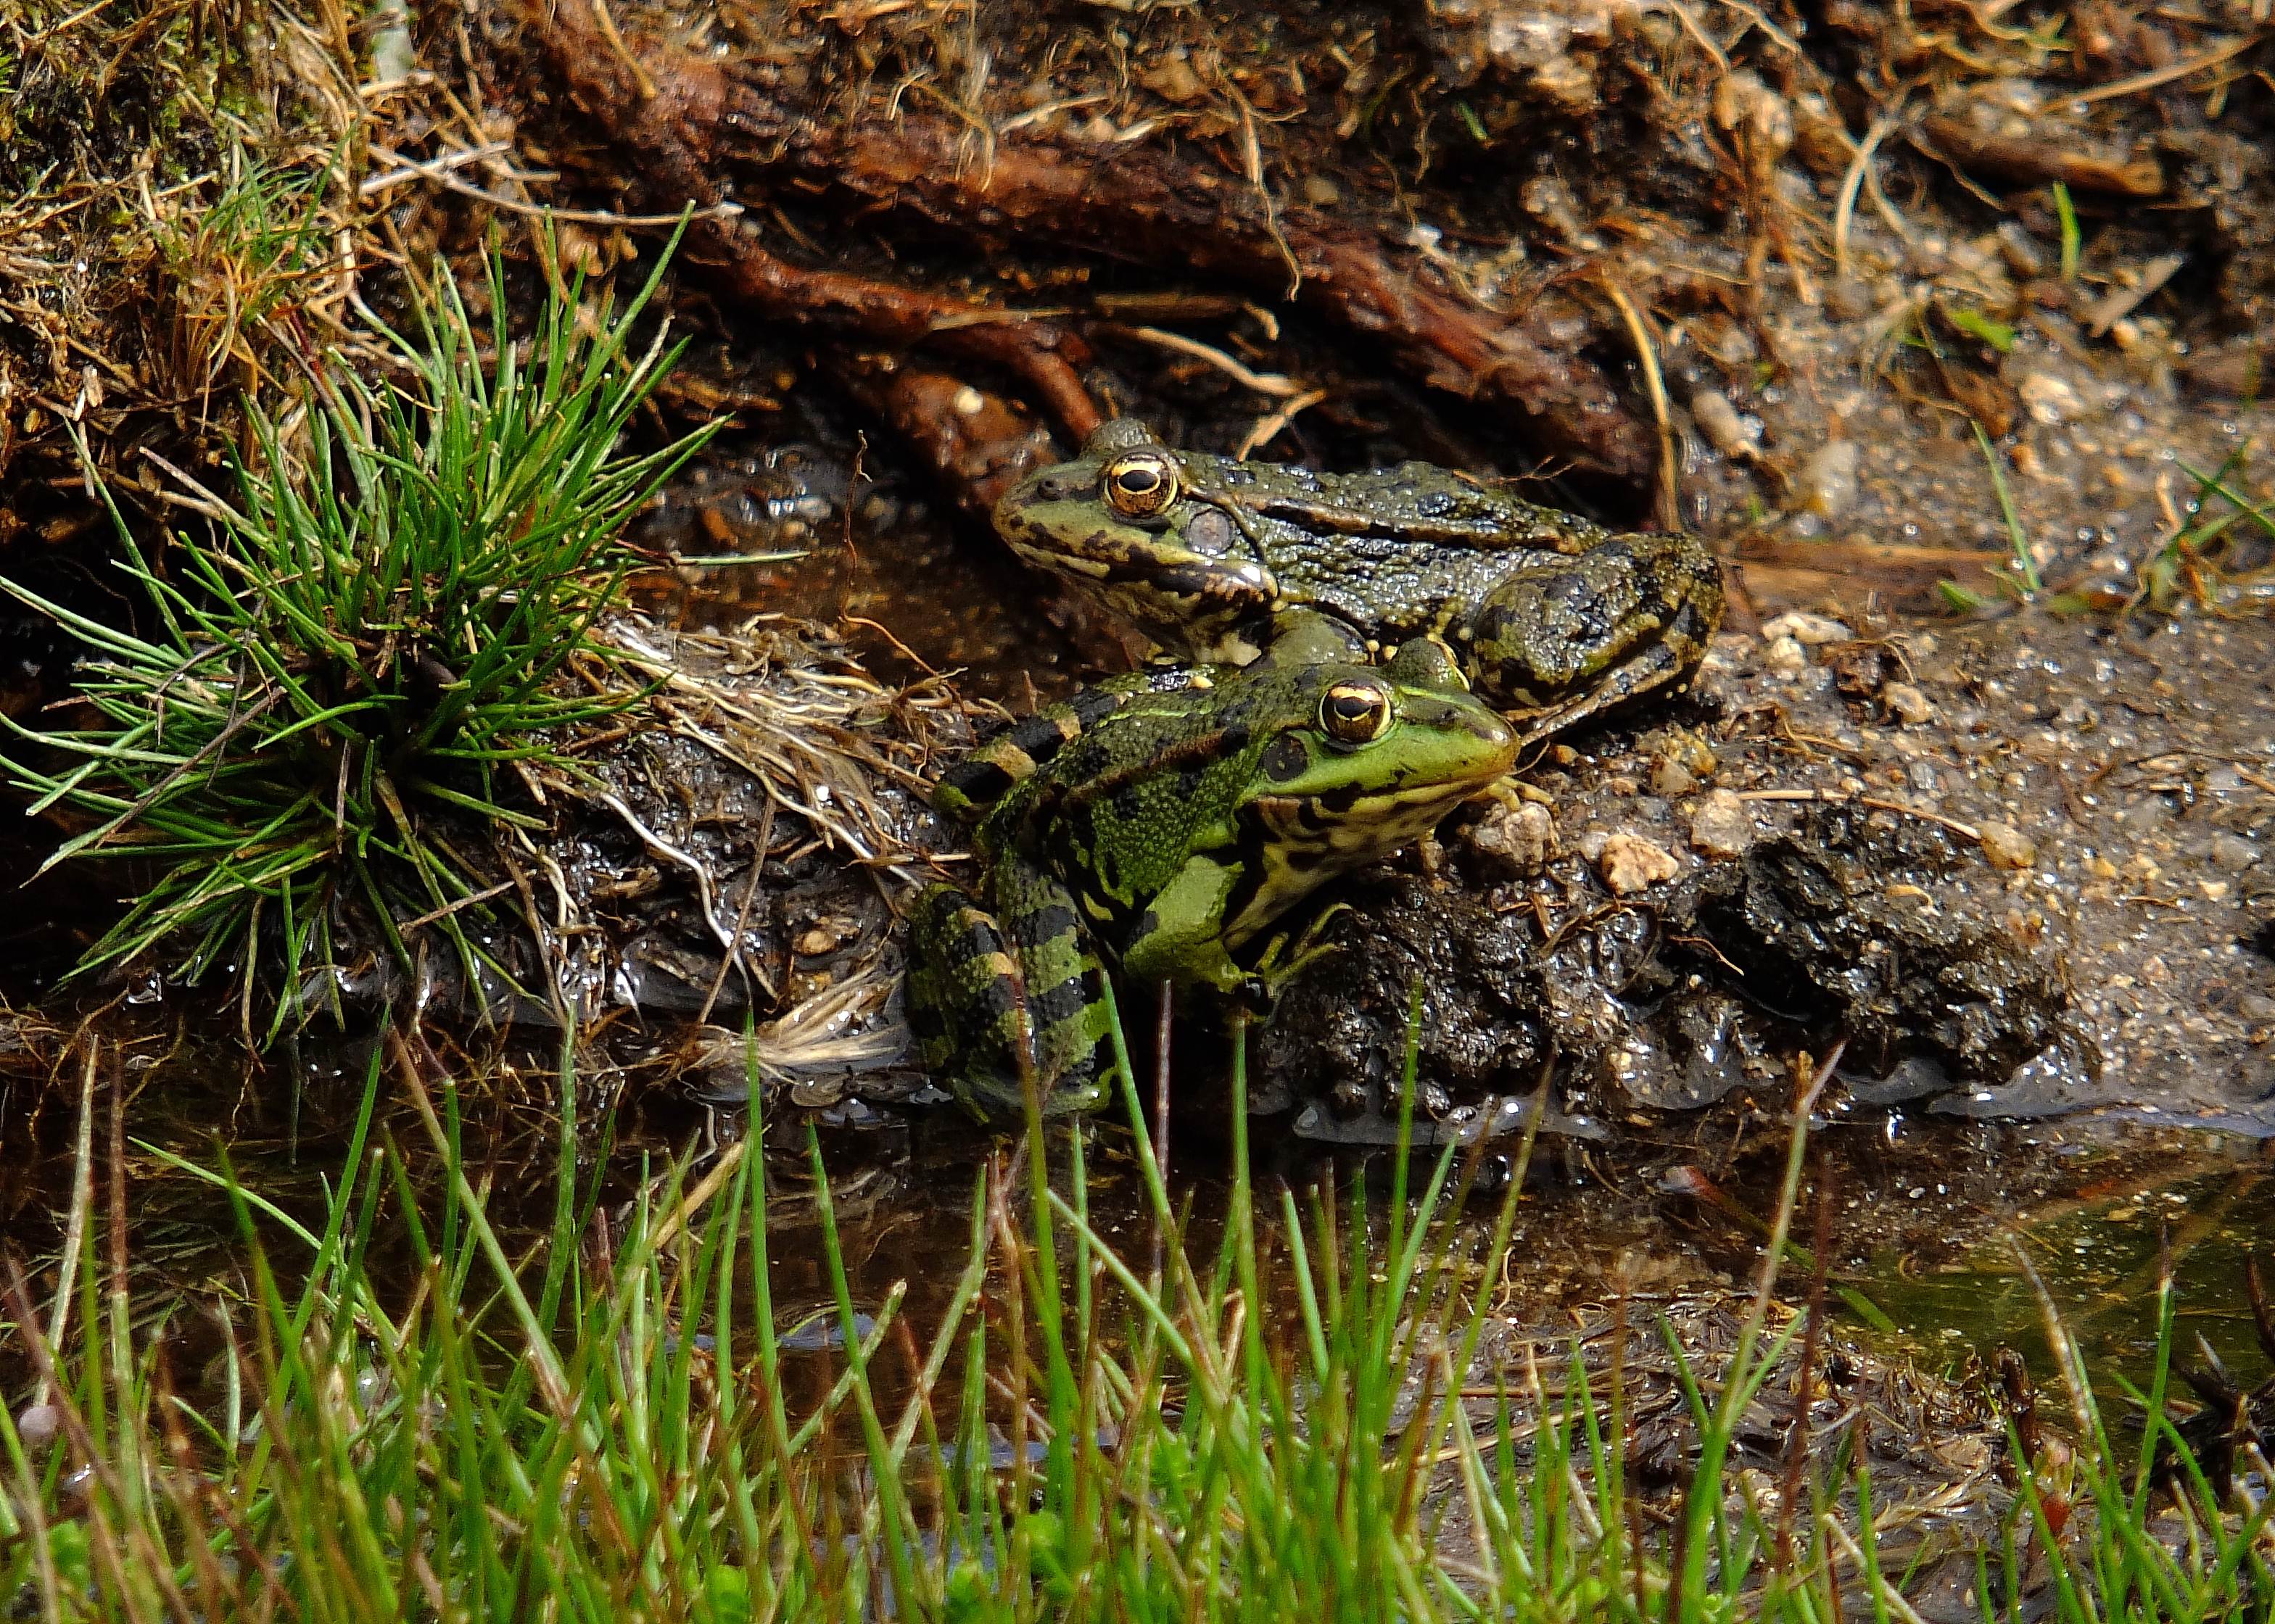
nature, grass, wildlife, macro, reptile, amphibian, fauna, animals, wetland, vertebrate, naturaleza, galicia, pontevedra, espana, ggl1, gaby1, animales, fujifilmxs1, ranas, lacertidae